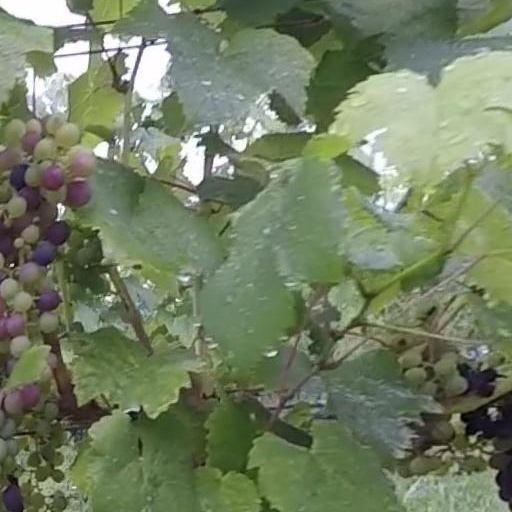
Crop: grape